Latin Psalters

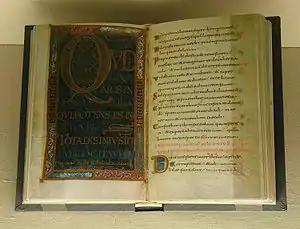
The Golden psalter open to Psalm 51(52), ""Quid gloriaris in malitia, qui potens es in iniquitate?""

There exist a number of translations of the Book of Psalms into the Latin language. They are a resource used in the Liturgy of the Hours and other forms of the canonical hours in the Latin liturgical rites of the Catholic Church.